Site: brandenburg
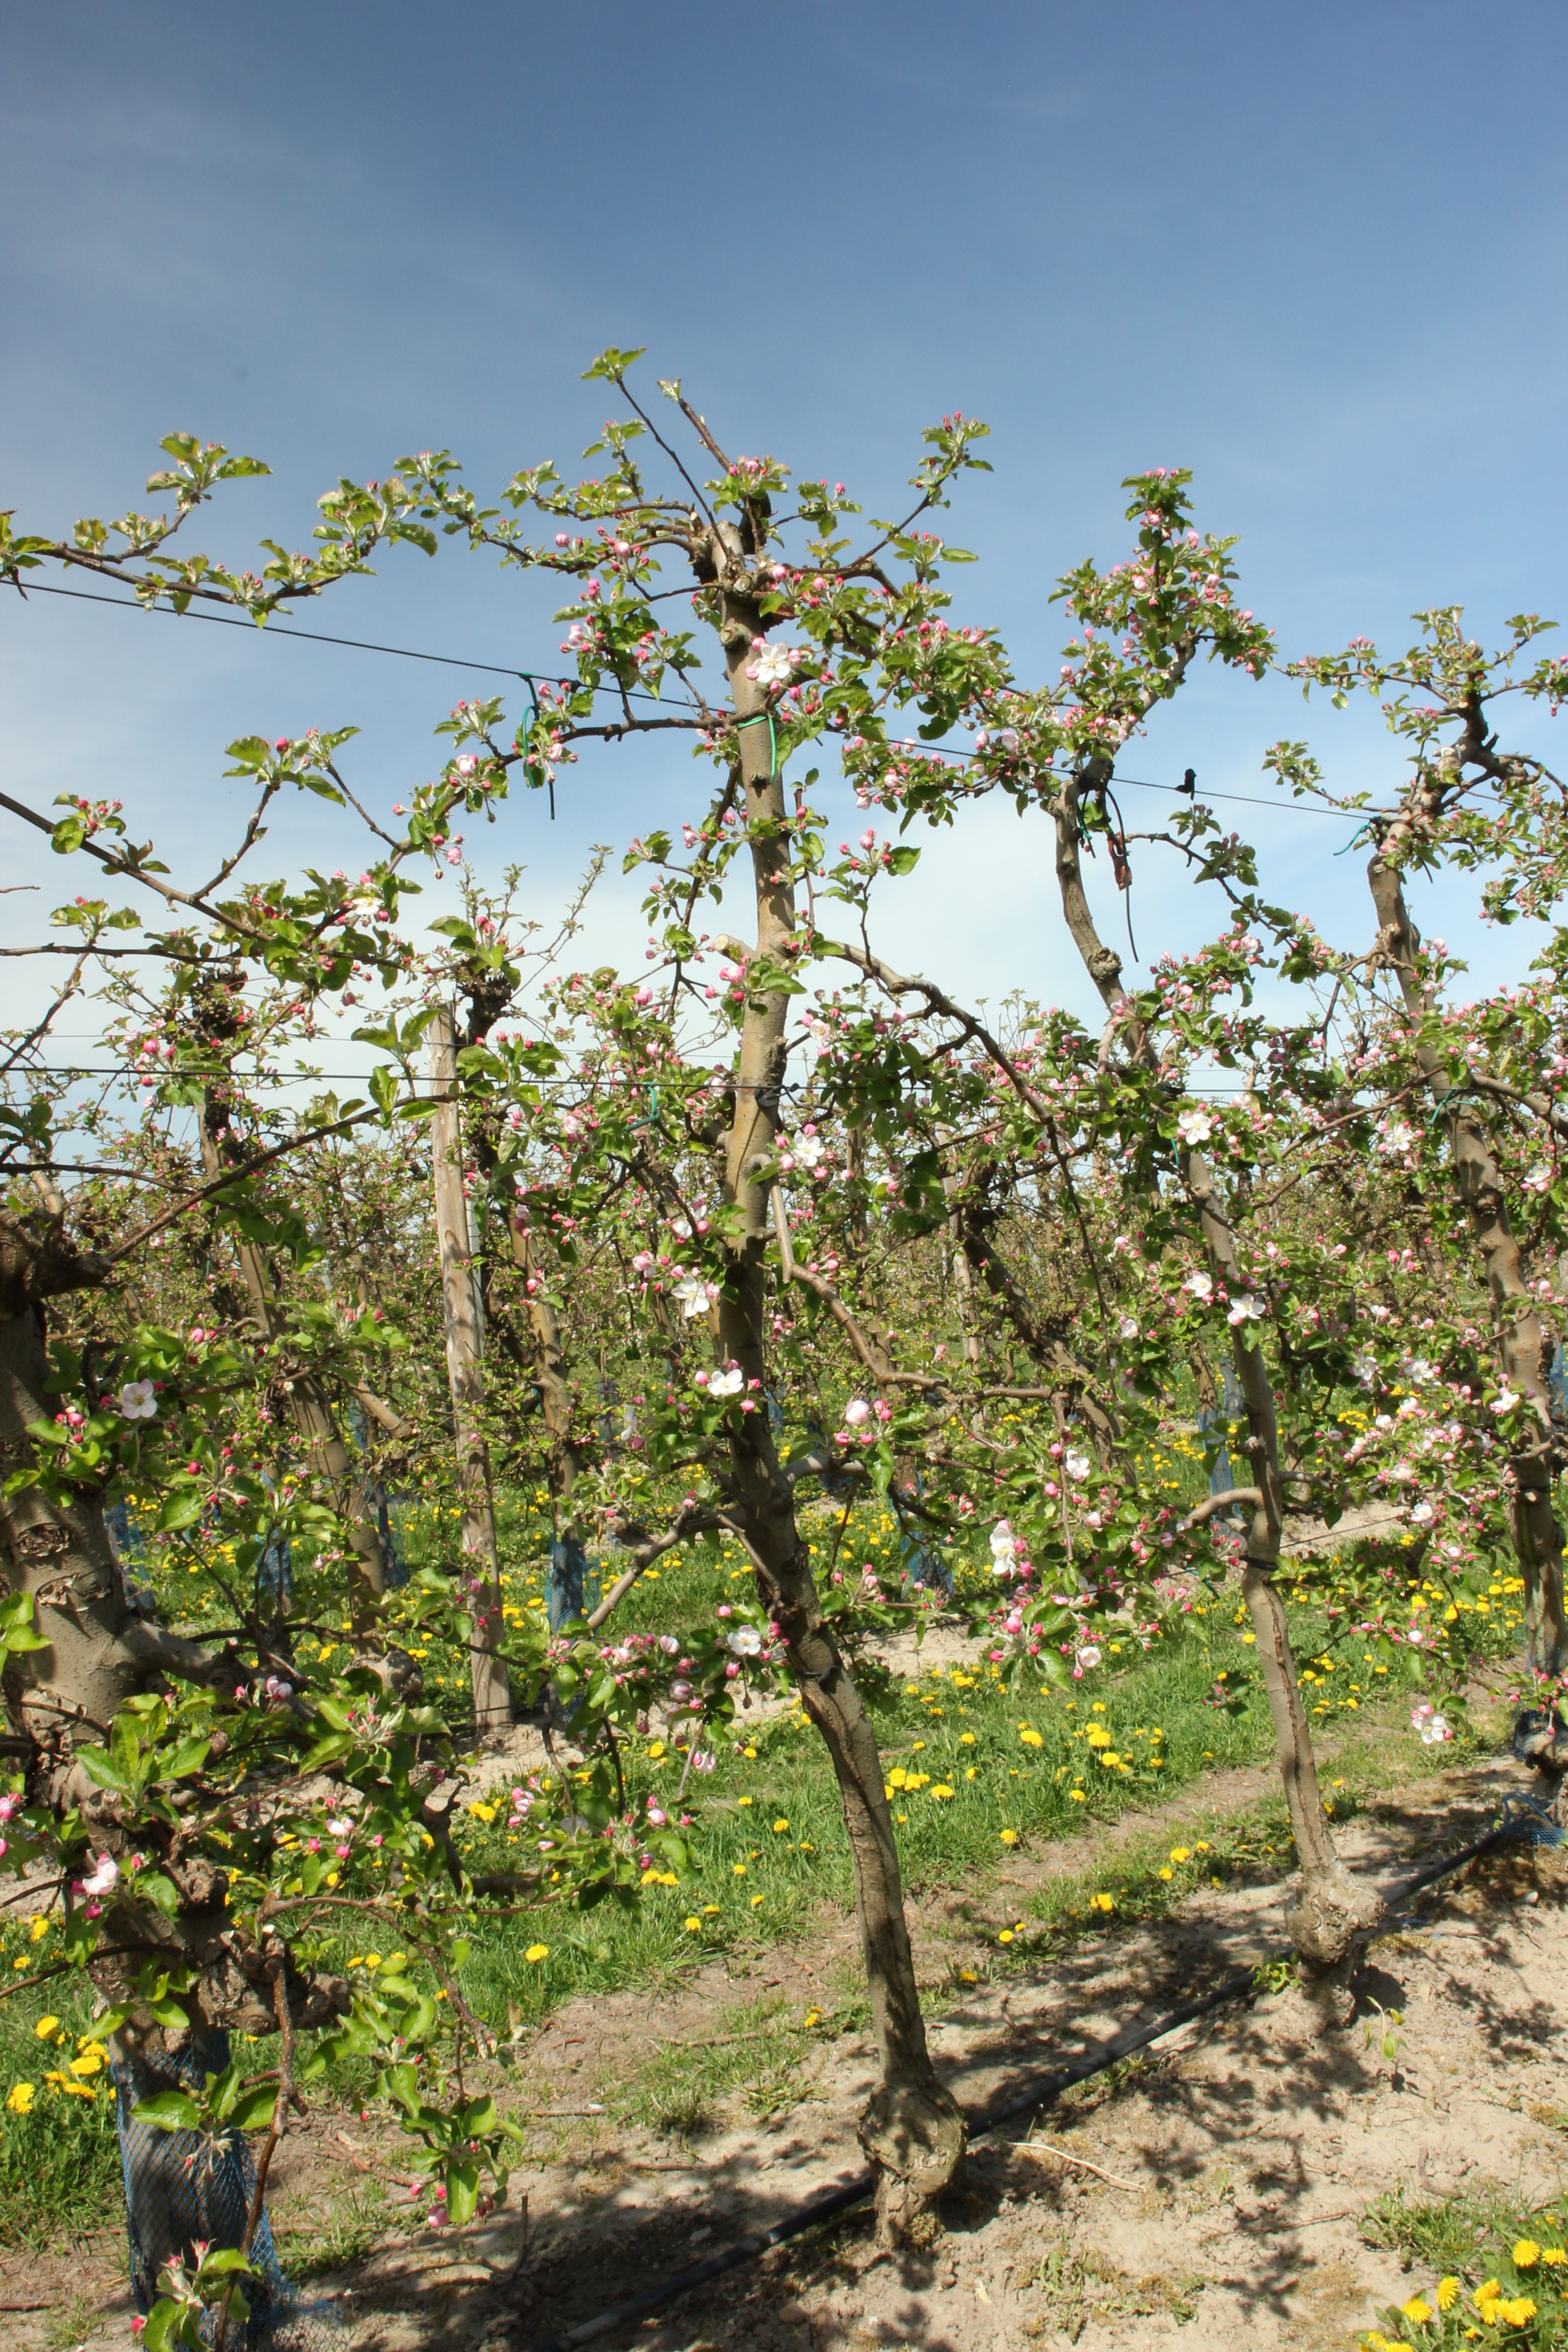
Growth stage (BBCH 57): Inflorescence emergence